Shankill Road bombing

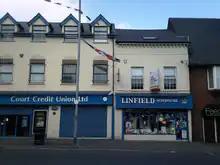
Scene of the bombing, as of 2011

There was great anger and outrage in the Shankill in the wake of the bombing. McQuiston told journalist Peter Taylor that "anybody on the Shankill Road that day, from a Boy Scout to a granny, if you'd given them a gun they would have gone out and retaliated". Many Protestants saw the bombing as an indiscriminate attack on them. Adair believed that the bomb was meant for him. Two days after the bombing, as Adair was driving away from his house, he stopped and told a police officer, "I'm away to plan a mass murder".